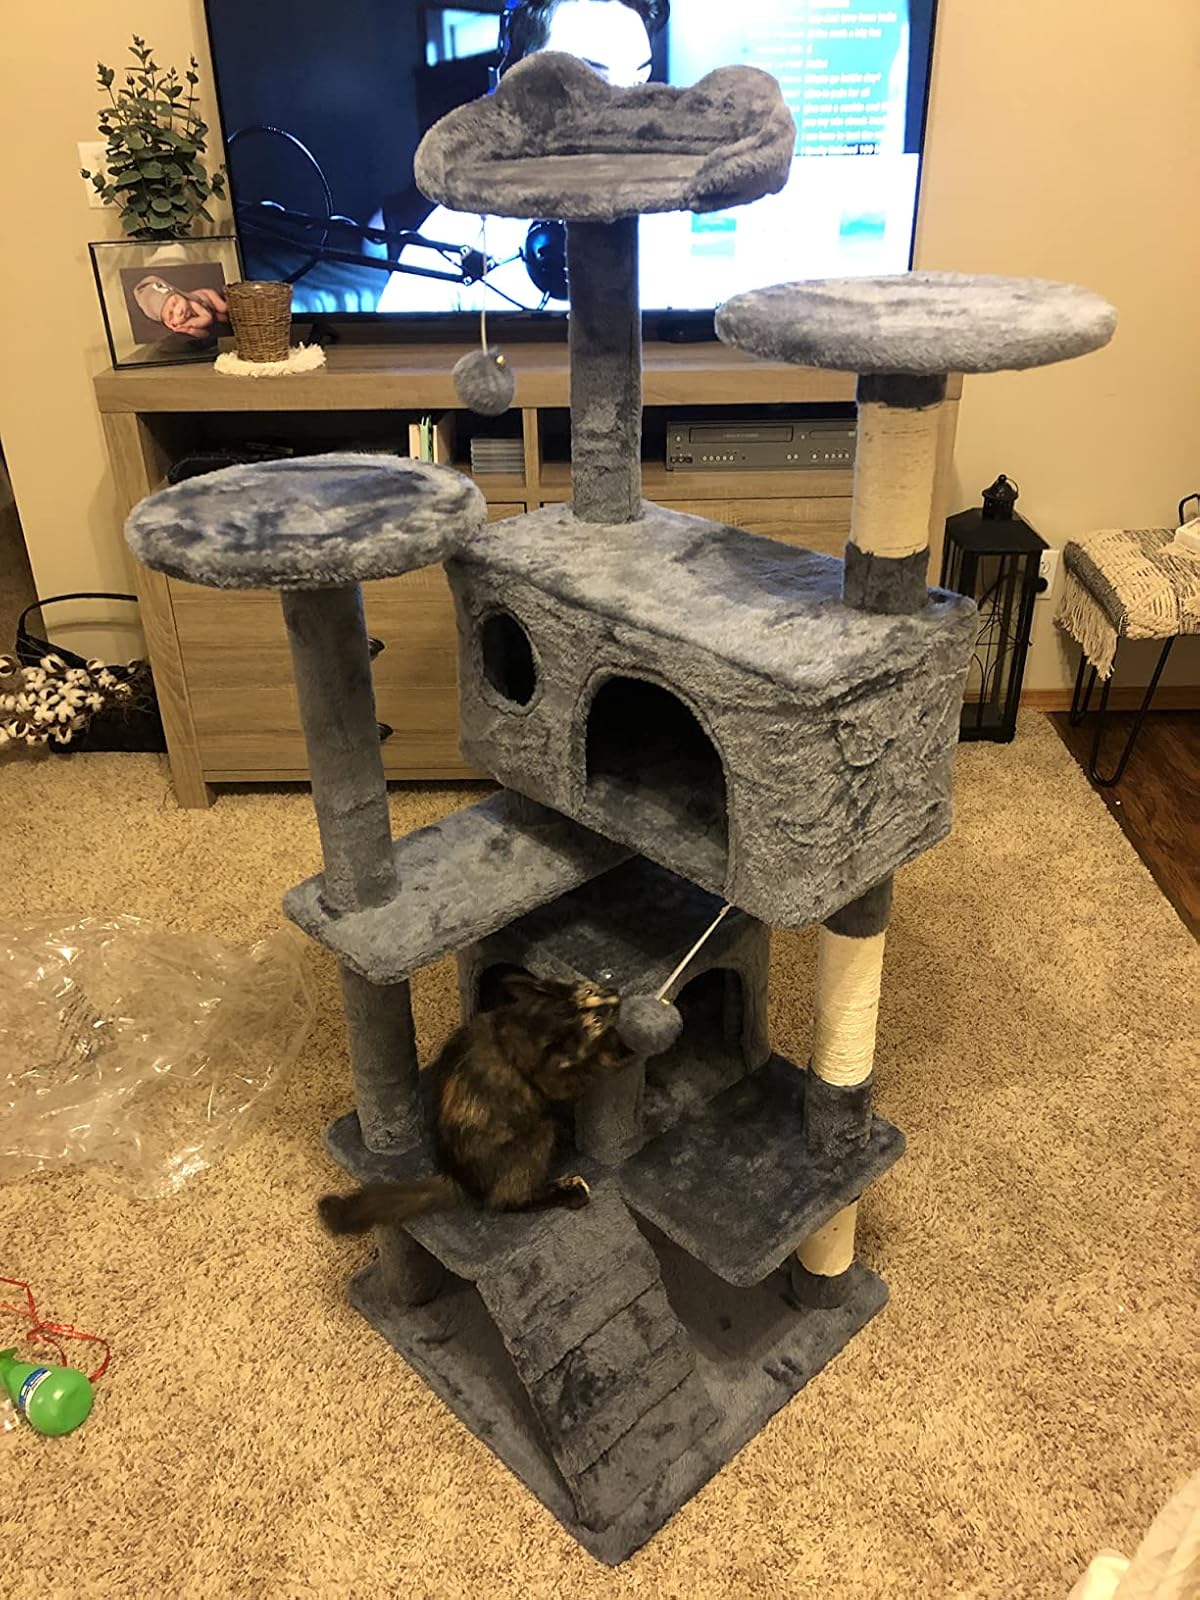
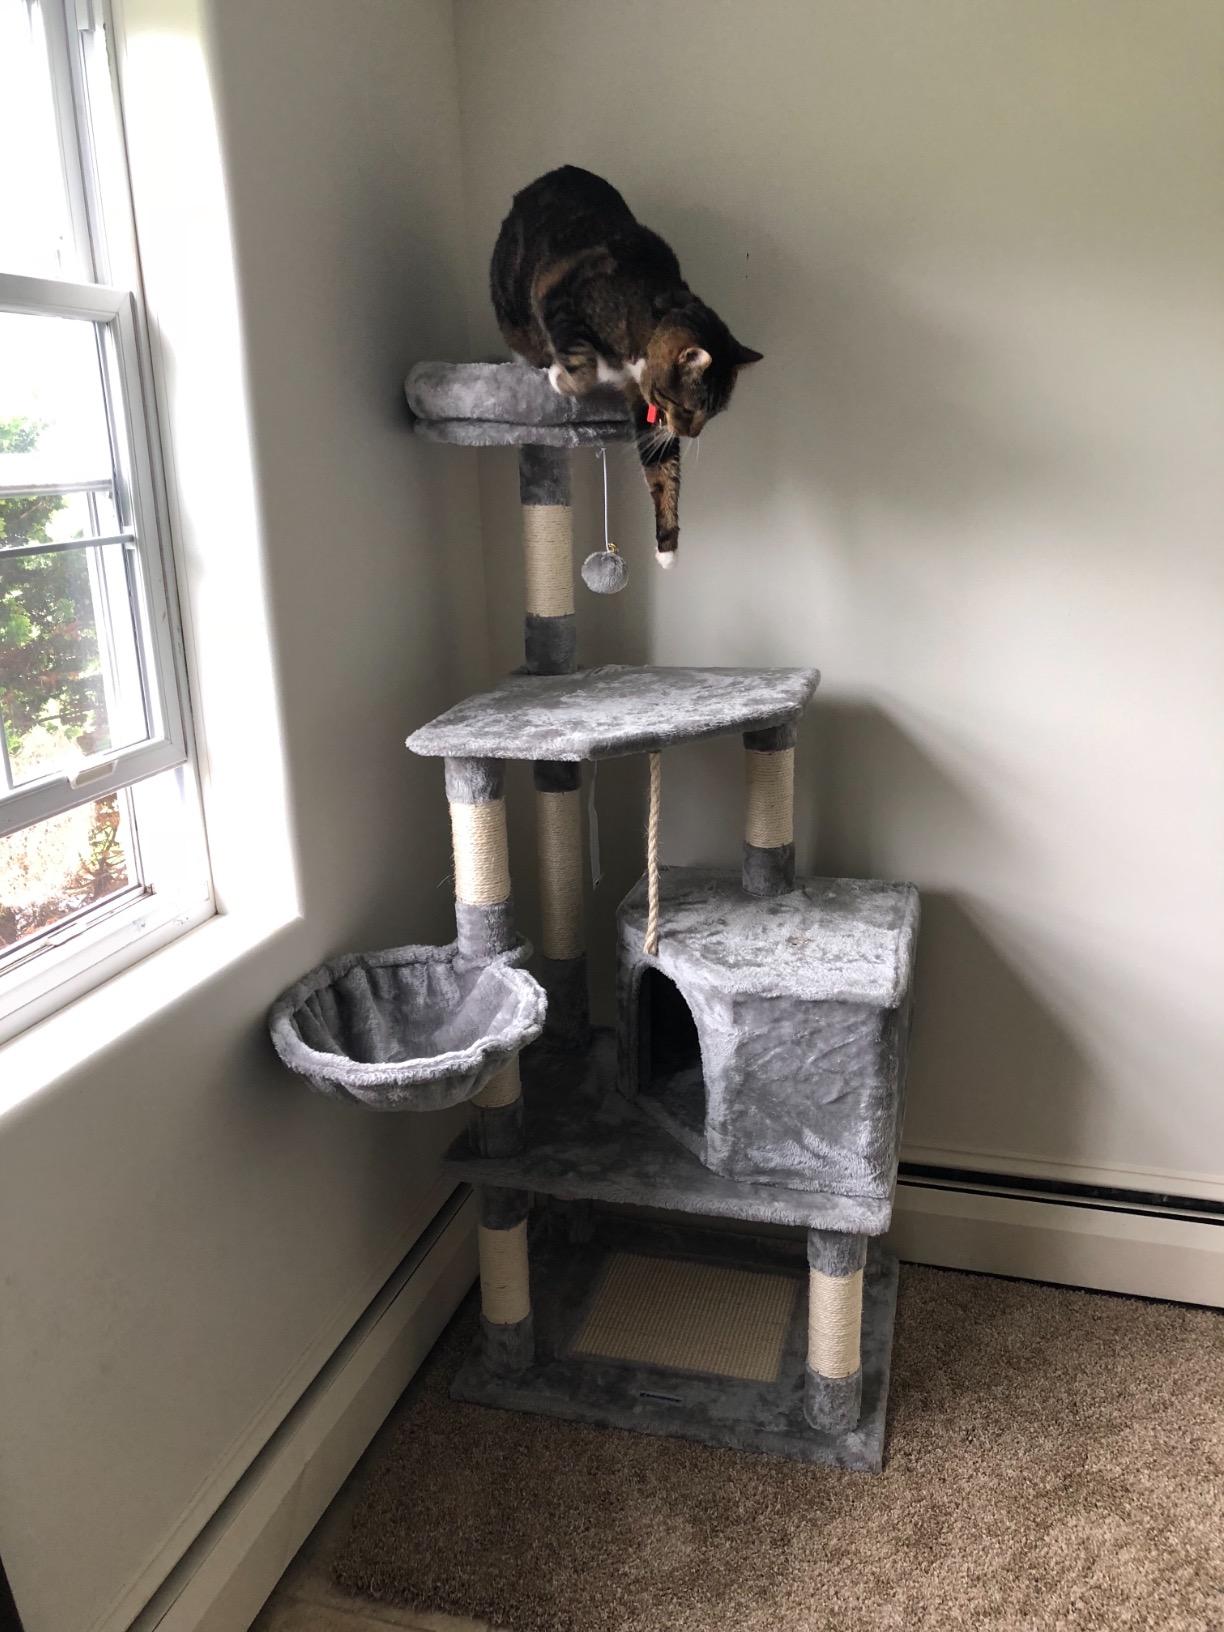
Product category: items_cat tree
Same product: no